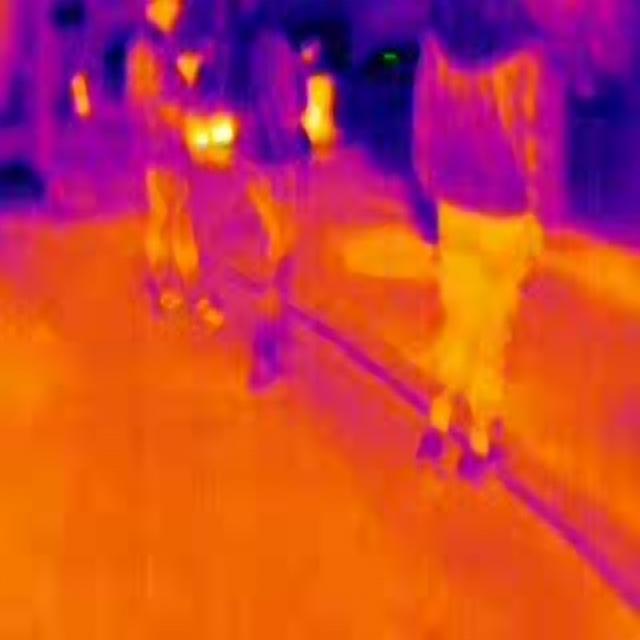
Detected objects:
label: person
label: person
label: person